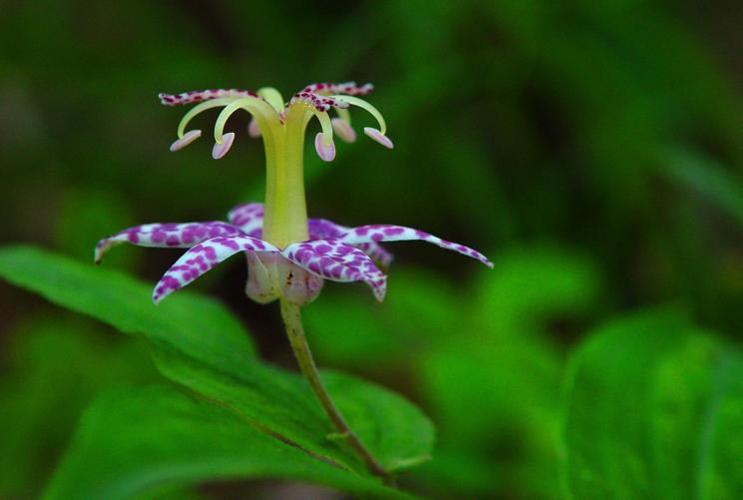
Label: toad lily